Koh Se-kai

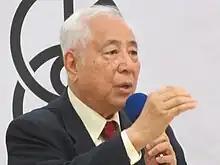
Koh in August 2015

Koh Se-kai (born 1934 in Changhua County) is a Taiwanese historian, politician, and diplomat. He is an important leader of the Taiwan independence movement. In 2004, Koh was appointed to be the Republic of China’s top representative to Japan. By June 2008, Koh had retired.